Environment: real
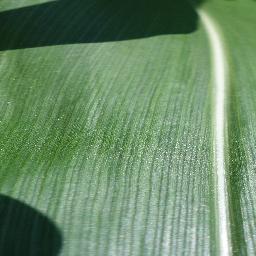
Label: healthy